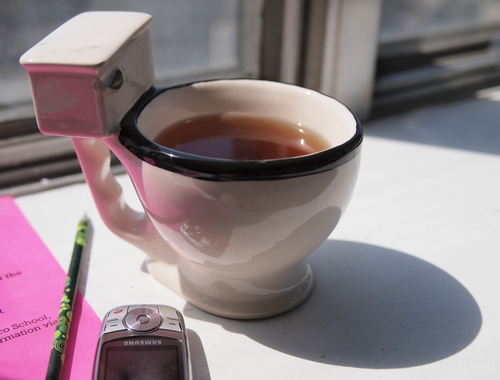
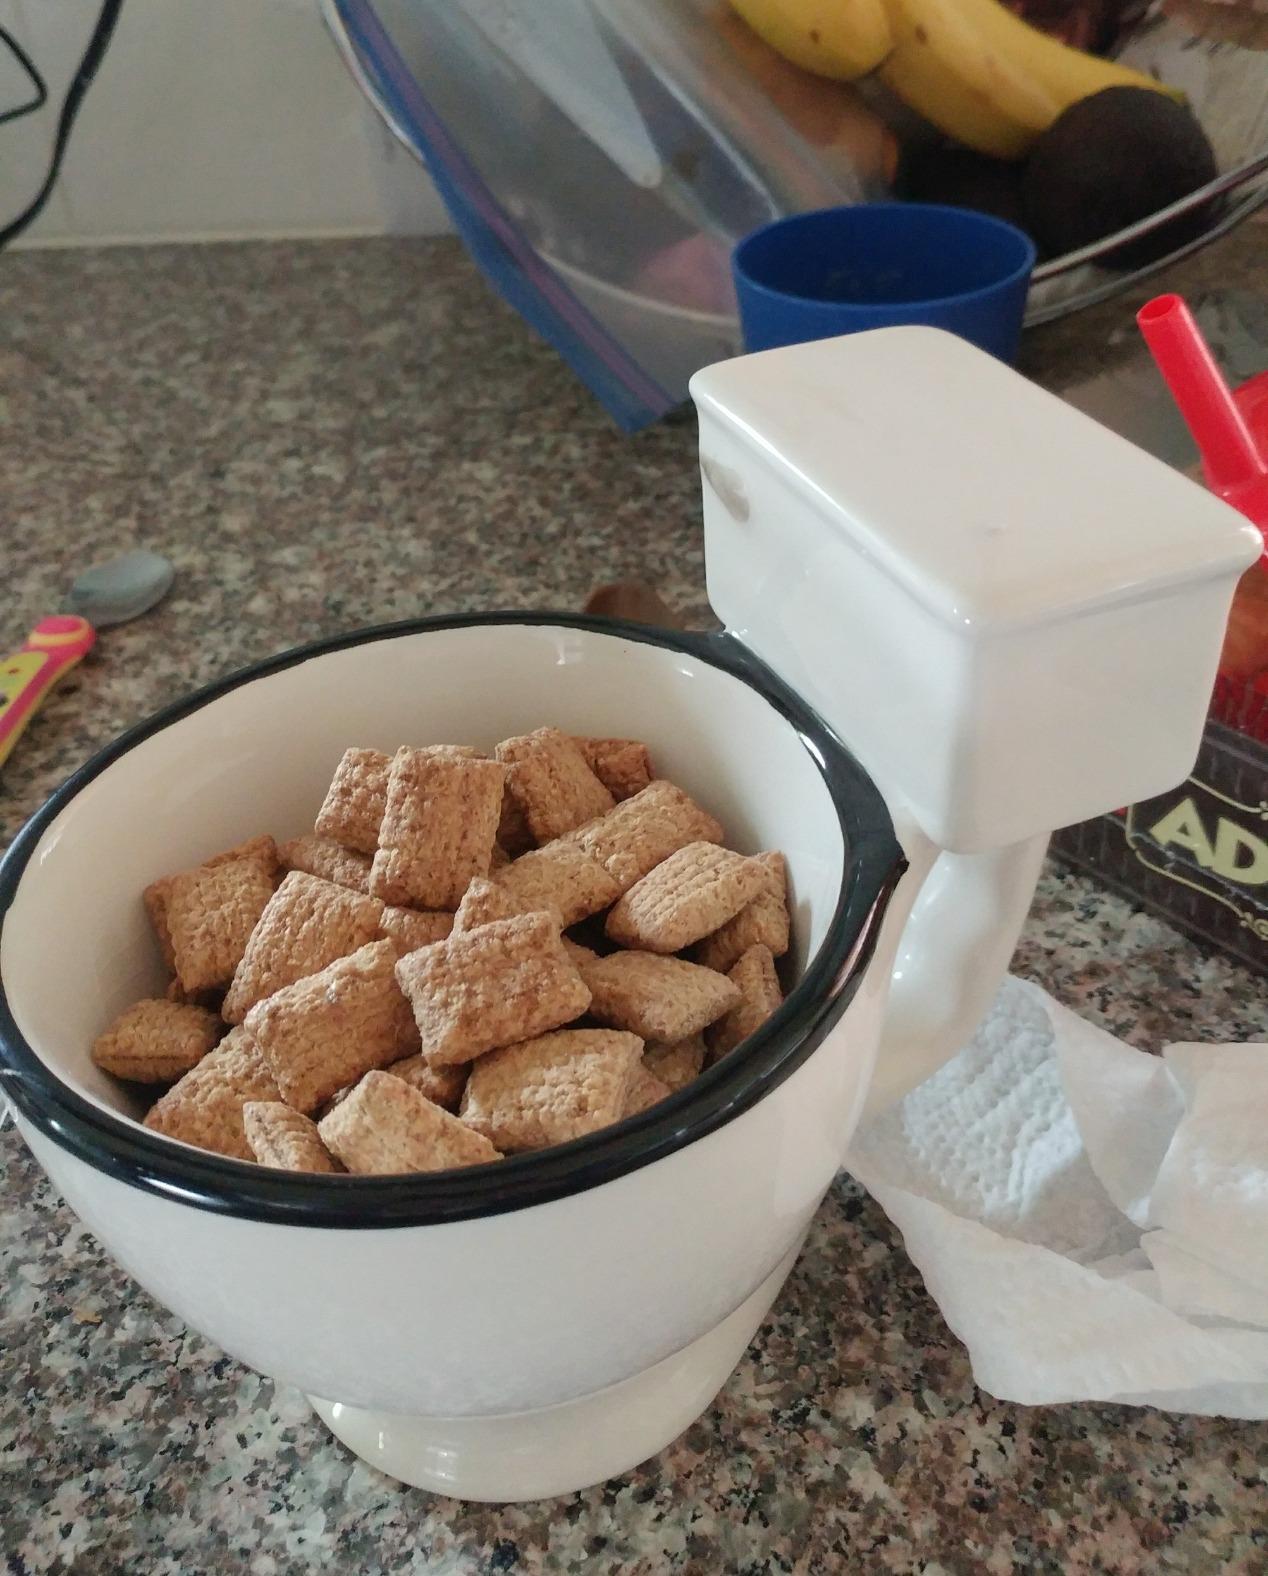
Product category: items_mug
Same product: yes